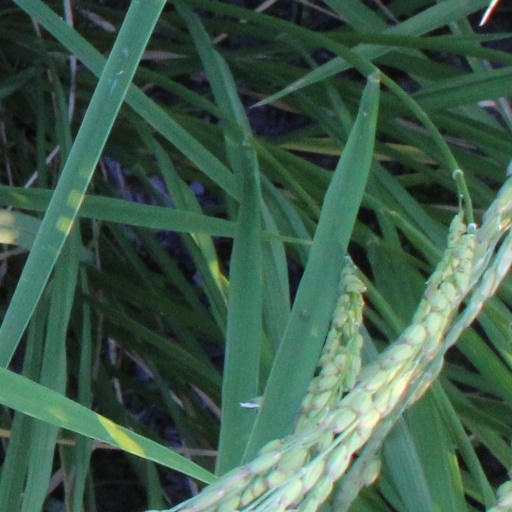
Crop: rice